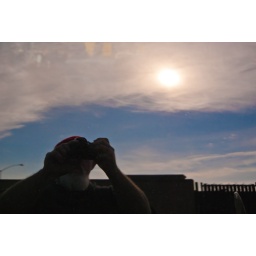
reflection in car window